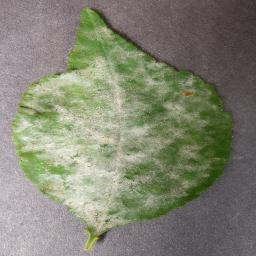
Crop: cherry
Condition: (including_sour)_powdery_mildew